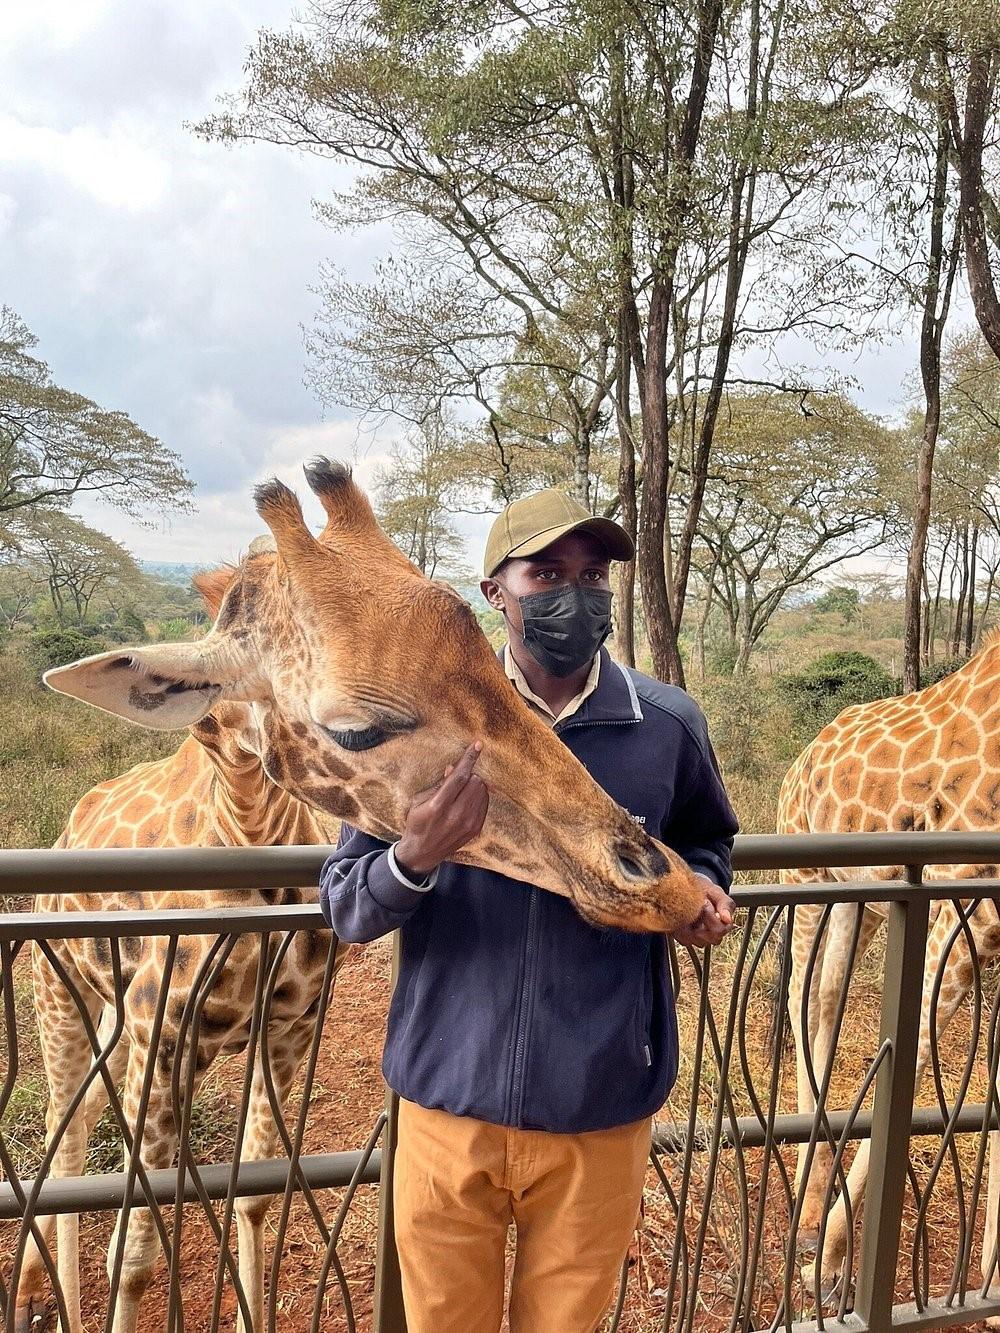
Mwanaume mmoja amesimama karibu na twiga wawili akiwa amemshika twiga mmoja kichwa, hali hii inaweza kuonyesha mazingira ya uifadhi wa wanyama au mahali ambapo wanyama pori hutunzwa na kulindwa na inasisitiza umuhimu wa wa uhifadhi wa wanyama.